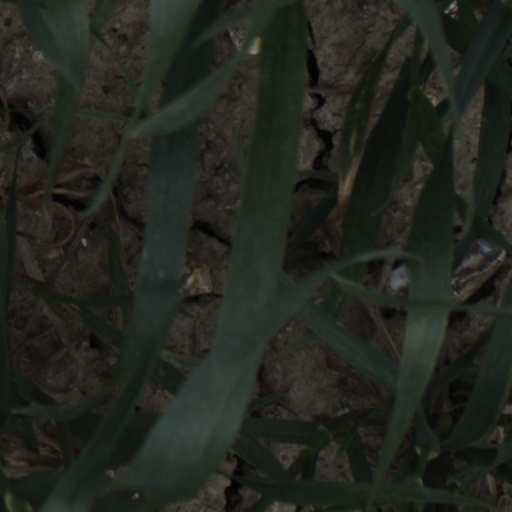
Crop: wheat